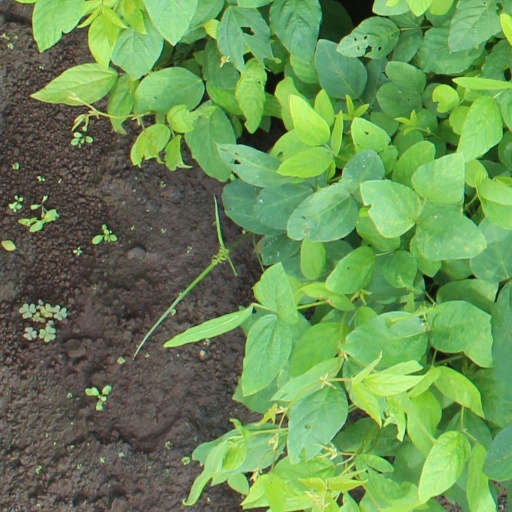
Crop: soybean